Single buoy mooring

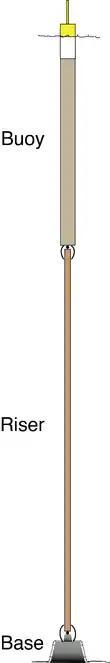
Single anchor leg mooring (SALM)

A commonly used configuration is the catenary anchor leg mooring (CALM), which can be capable of handling very large crude carriers. This configuration uses six or eight heavy anchor chains placed radially around the buoy, of a tonnage to suit the designed load, each about long, and attached to an anchor or pile to provide the required holding power. The anchor chains are pre-tensioned to ensure that the buoy is held in position above the PLEM. As the load from the tanker is applied, the heavy chains on the far side straighten and lift off the seabed to apply the balancing load. Under full design load there is still some of chain lying on the bottom. The flexible hose riser may be in one of three basic configurations, all designed to accommodate tidal depth variation and lateral displacement due to mooring loads. In all cases the hose curvature changes to accommodate lateral and vertical movement of the buoy, and the hoses are supported at near neutral buoyancy by floats along the length. These are: